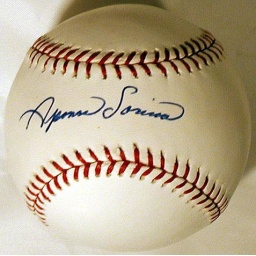
sign ball by Alfonso Soriano